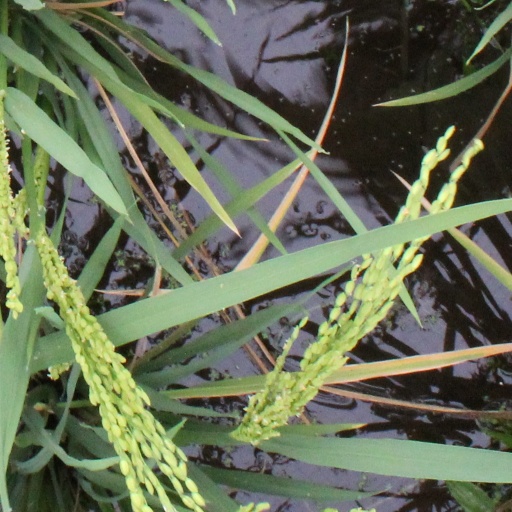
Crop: rice